Sunflowers (Van Gogh series)

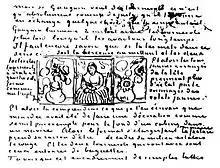
Sketch of the triptych in a letter to Theo

In January 1889, when Vincent had just finished the first repetitions of the "Berceuse" and the "Sunflowers" pendants, he told Theo: "I picture to myself these same canvases between those of the sunflowers, which would thus form torches or candelabra beside them, the same size, and so the whole would be composed of seven or nine canvases."